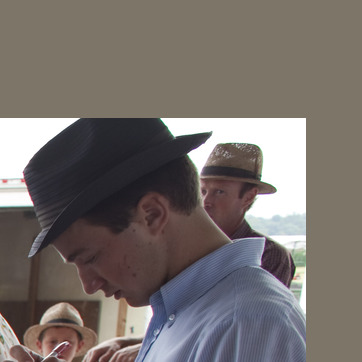
Material: hair